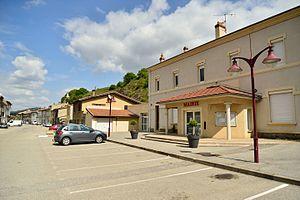
la mairie de serves
Serves-sur-Rhône est une commune française située dans le département de la Drôme en région Auvergne-Rhône-Alpes.